Whist

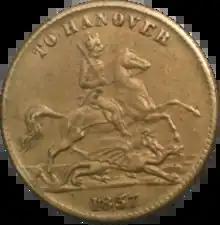
19th-century whist scoring counter, depicting the departure of Cumberland Jack from Britain.

In 1674, "The Complete Gamester" described the game Ruff and Honours as the most popular descendant of Triumph played in England during the 17th century. Whist is described as a simpler, more staid, version of Ruff and Honours with the twos removed instead of having a stock. In the 18th century, Whist, played with a 52 card pack, superseded Ruff and Honours. The game takes its name from the 17th-century word "whist" (or "wist") meaning "quiet", "silent", "attentive", which is the root of the modern "wistful".